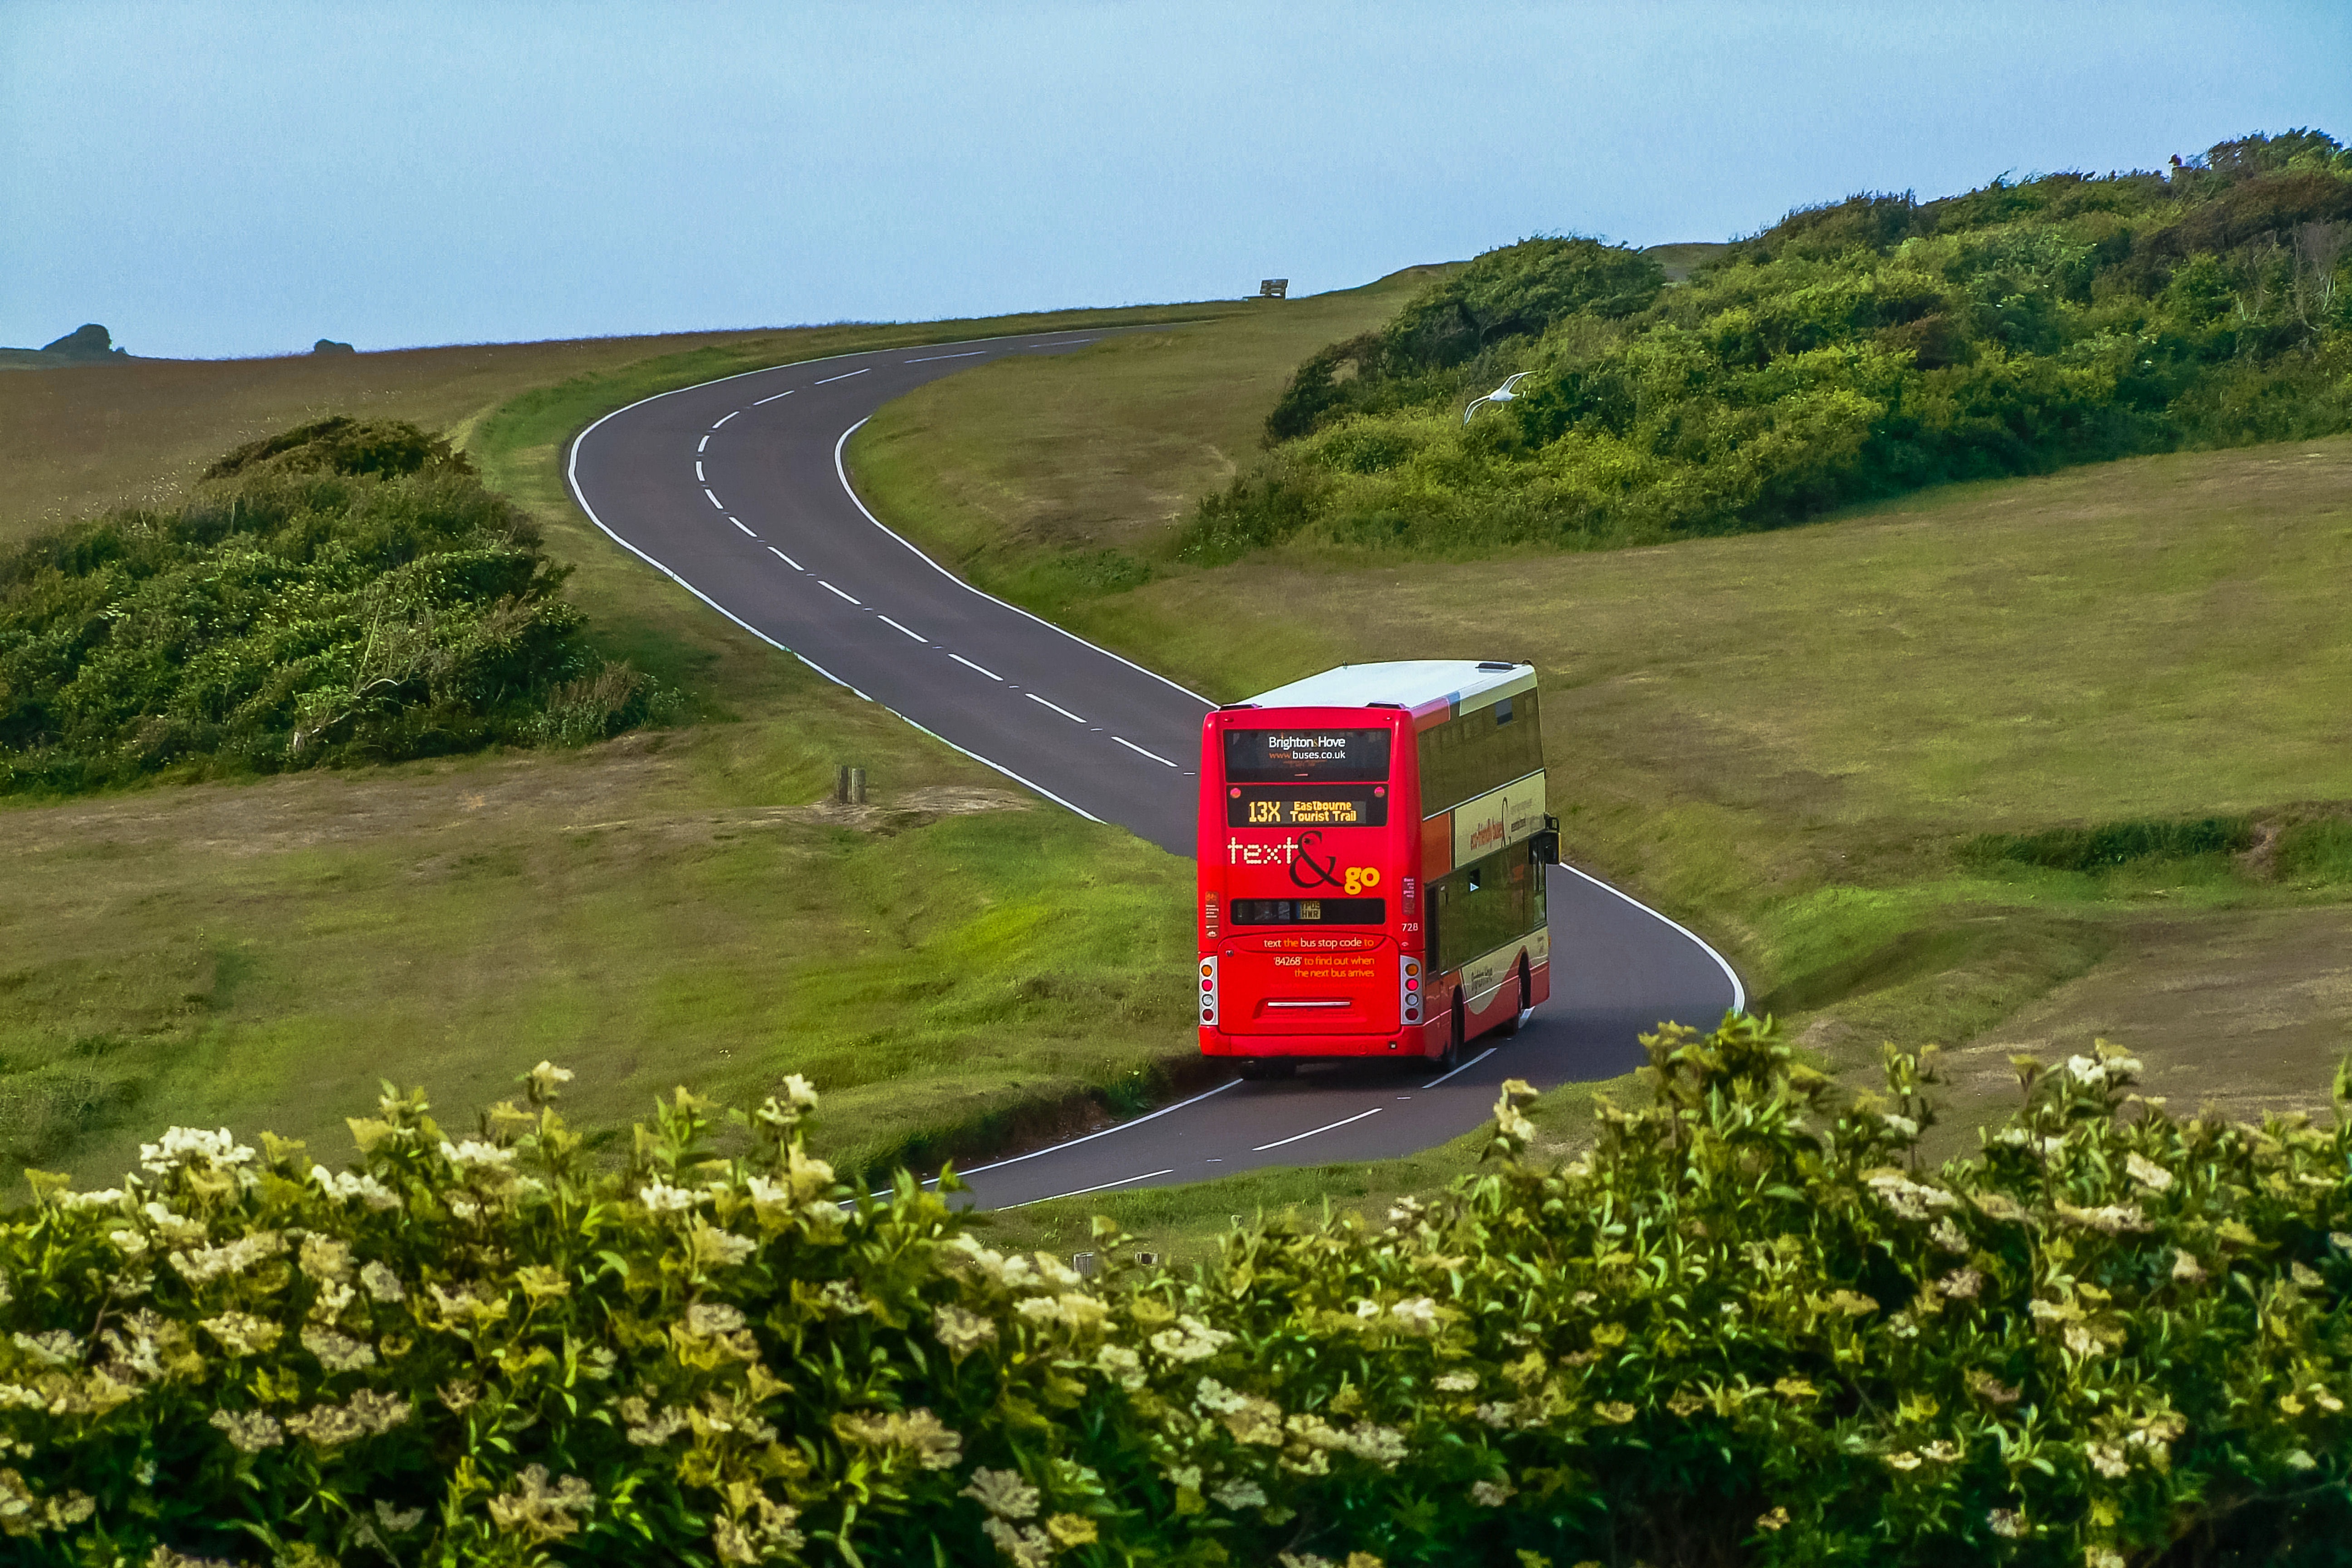
coast, path, road, field, highway, driving, transport, reservoir, england, infrastructure, race track, rural area, mountain pass, beachy head, controlled access highway